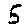
Label: 5